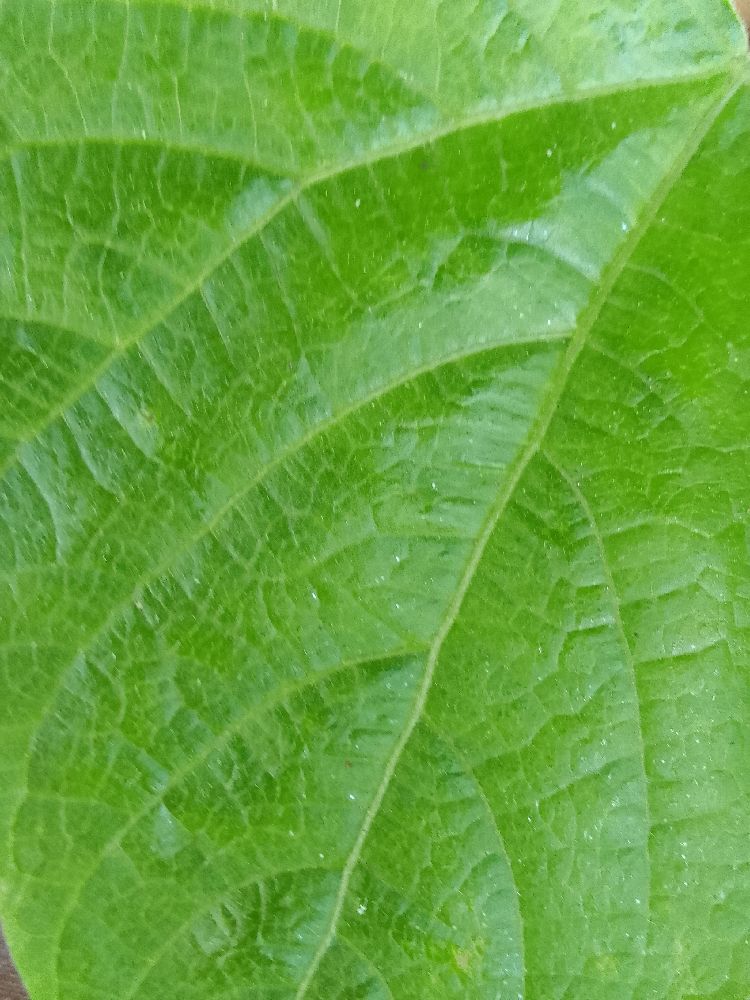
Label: healthy